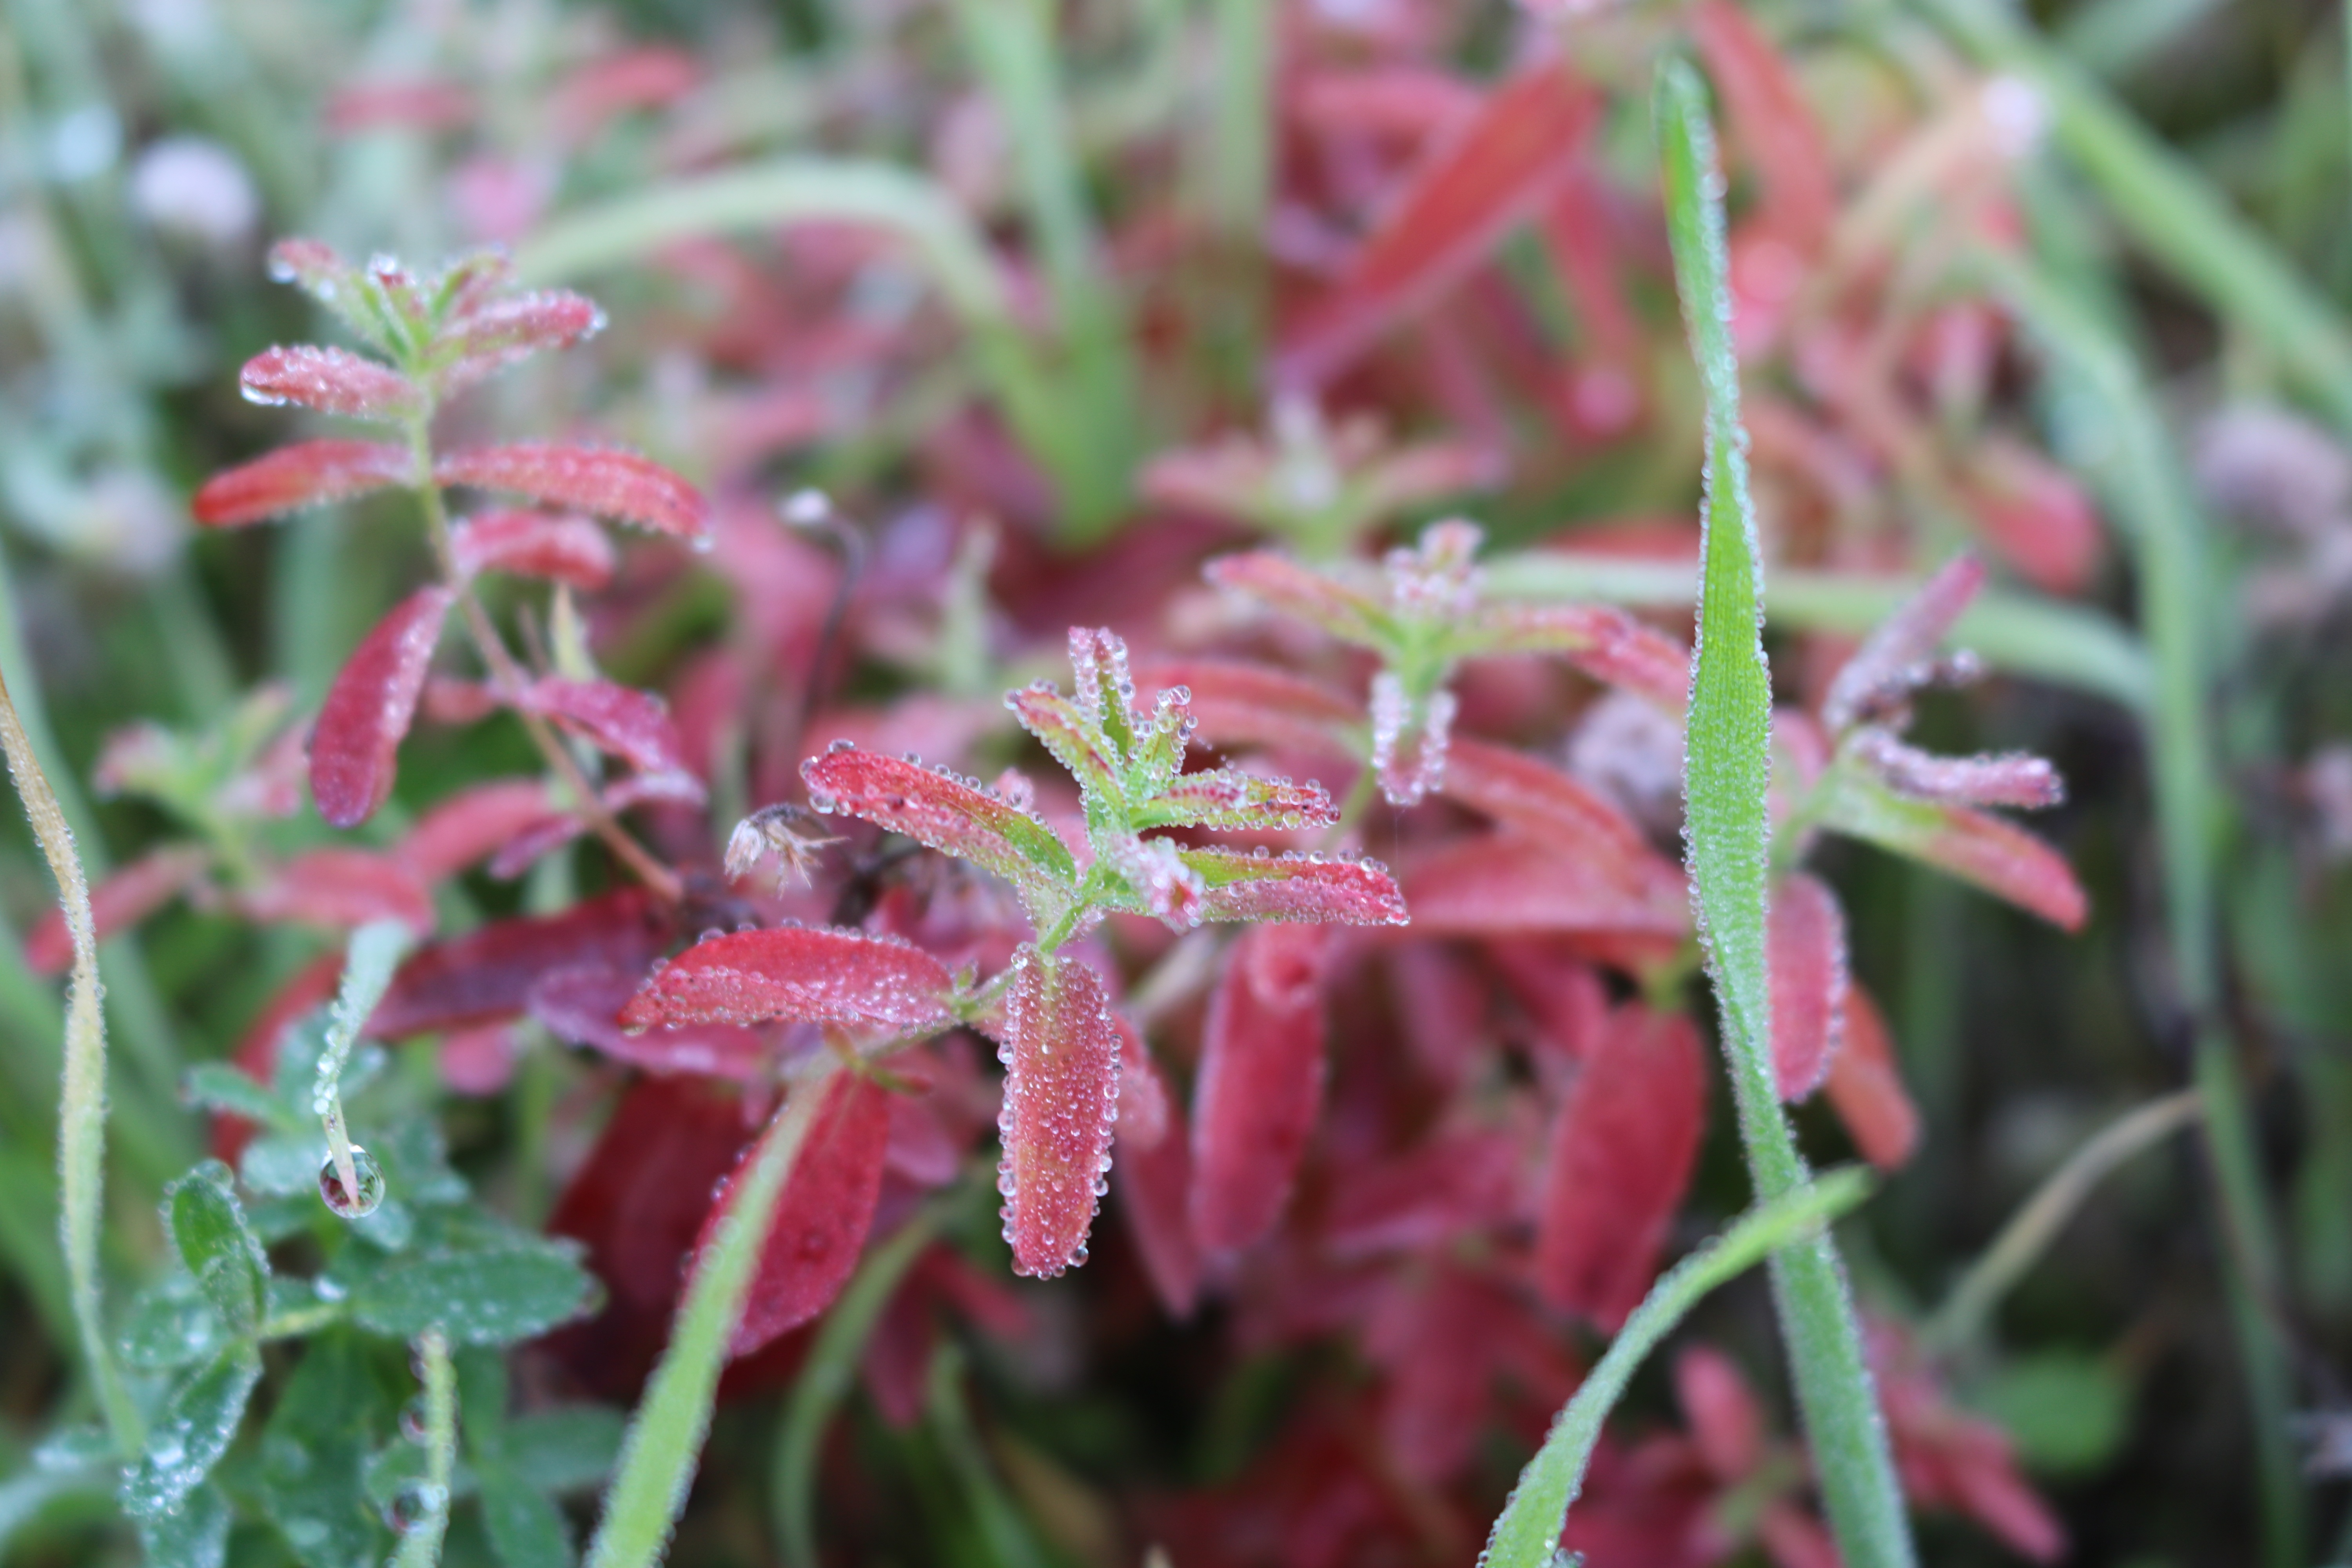
water, nature, plant, meadow, flower, green, red, herb, botany, flora, drip, wildflower, shrub, drop of water, fall leaves, dianthus, macro photography, flowering plant, annual plant, land plant, pink family, fumaria